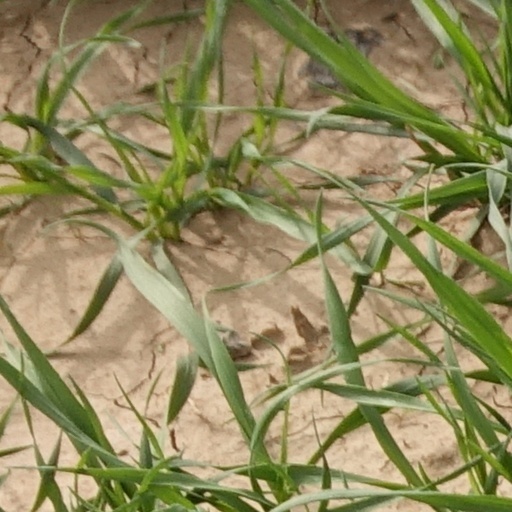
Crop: wheat